Jamie Wyeth

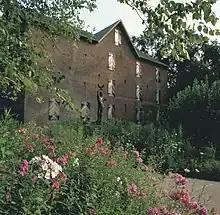
Brandywine River Museum, Chadds Ford, Pennsylvania

Other noteworthy commissions in addition to Wyeth's portrait of JFK have been the design of a 1971 eight-cent Christmas stamp, the official White House Christmas cards for 1981 and 1984, and the Eunice Kennedy Shriver portrait for use on the 1995 Special Olympics World Summer Games Commemorative coin. He also lent his support to lighthouse preservation efforts in Maine in 1995 with his exhibition, "Island Light".